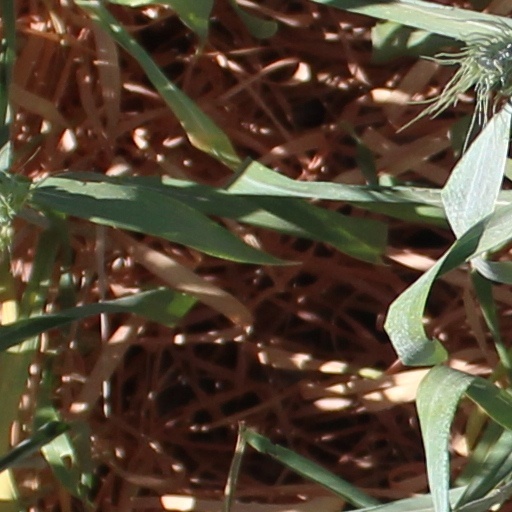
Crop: wheat